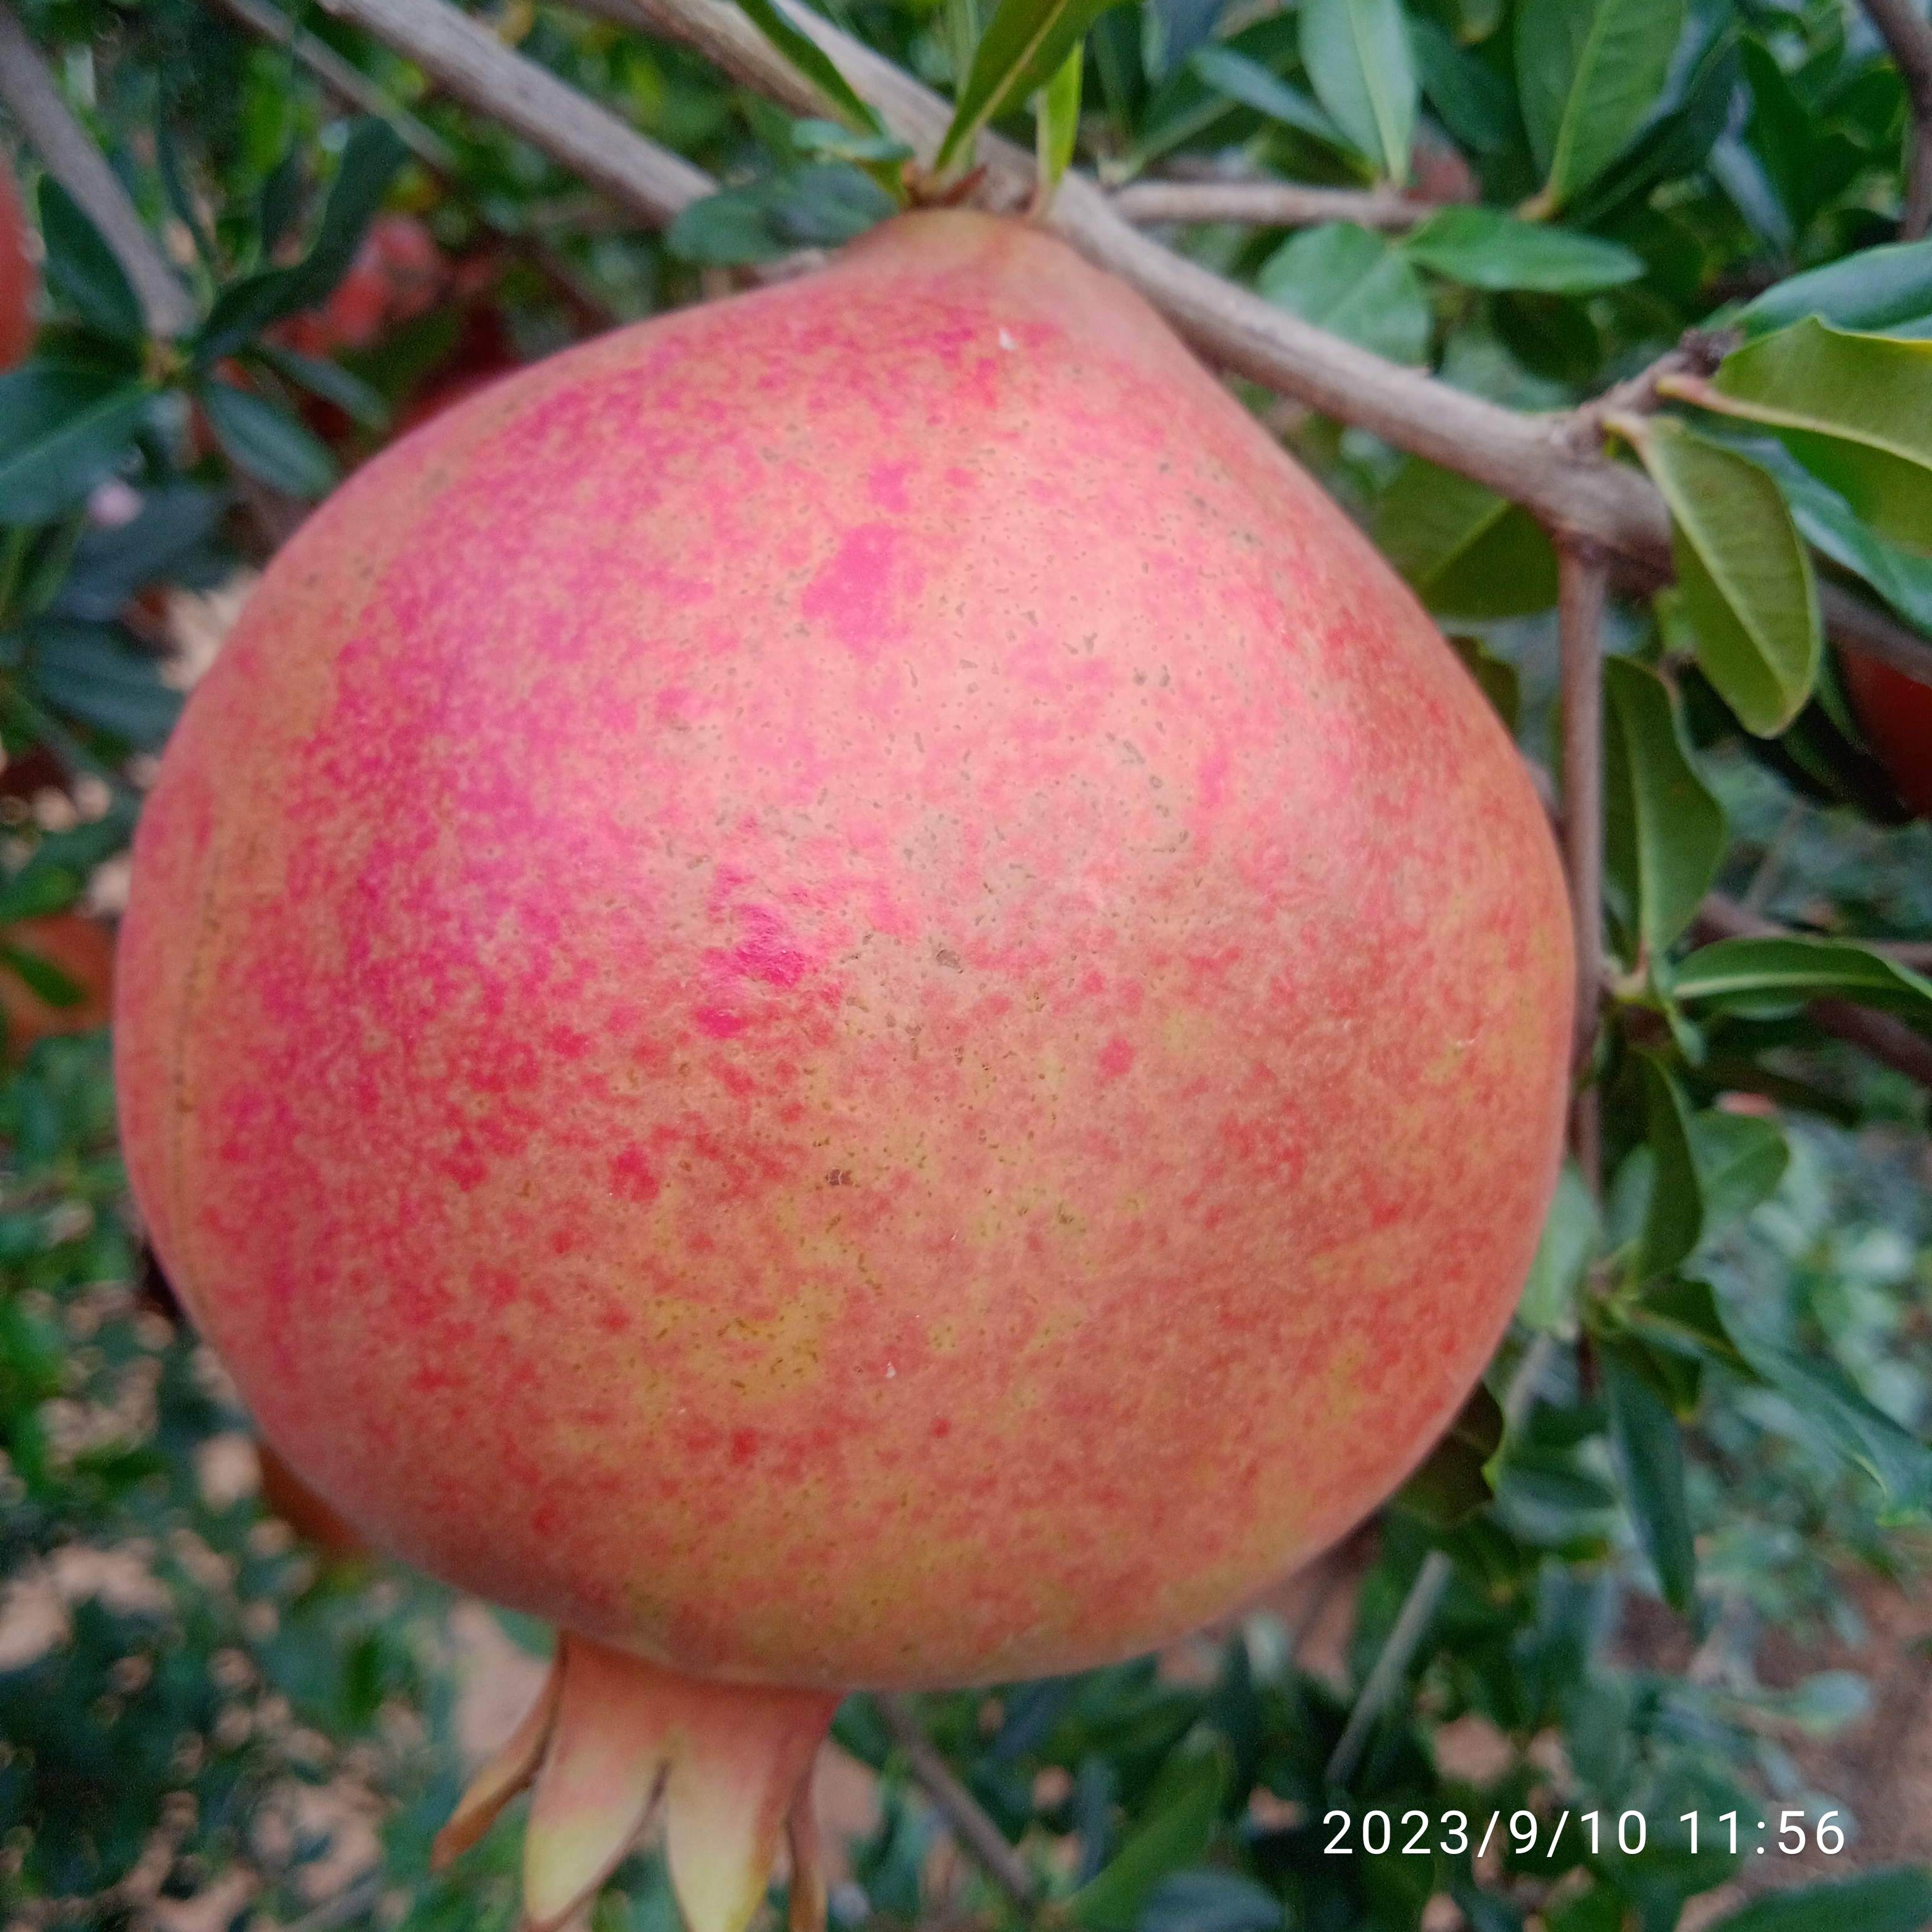
Label: Healthy